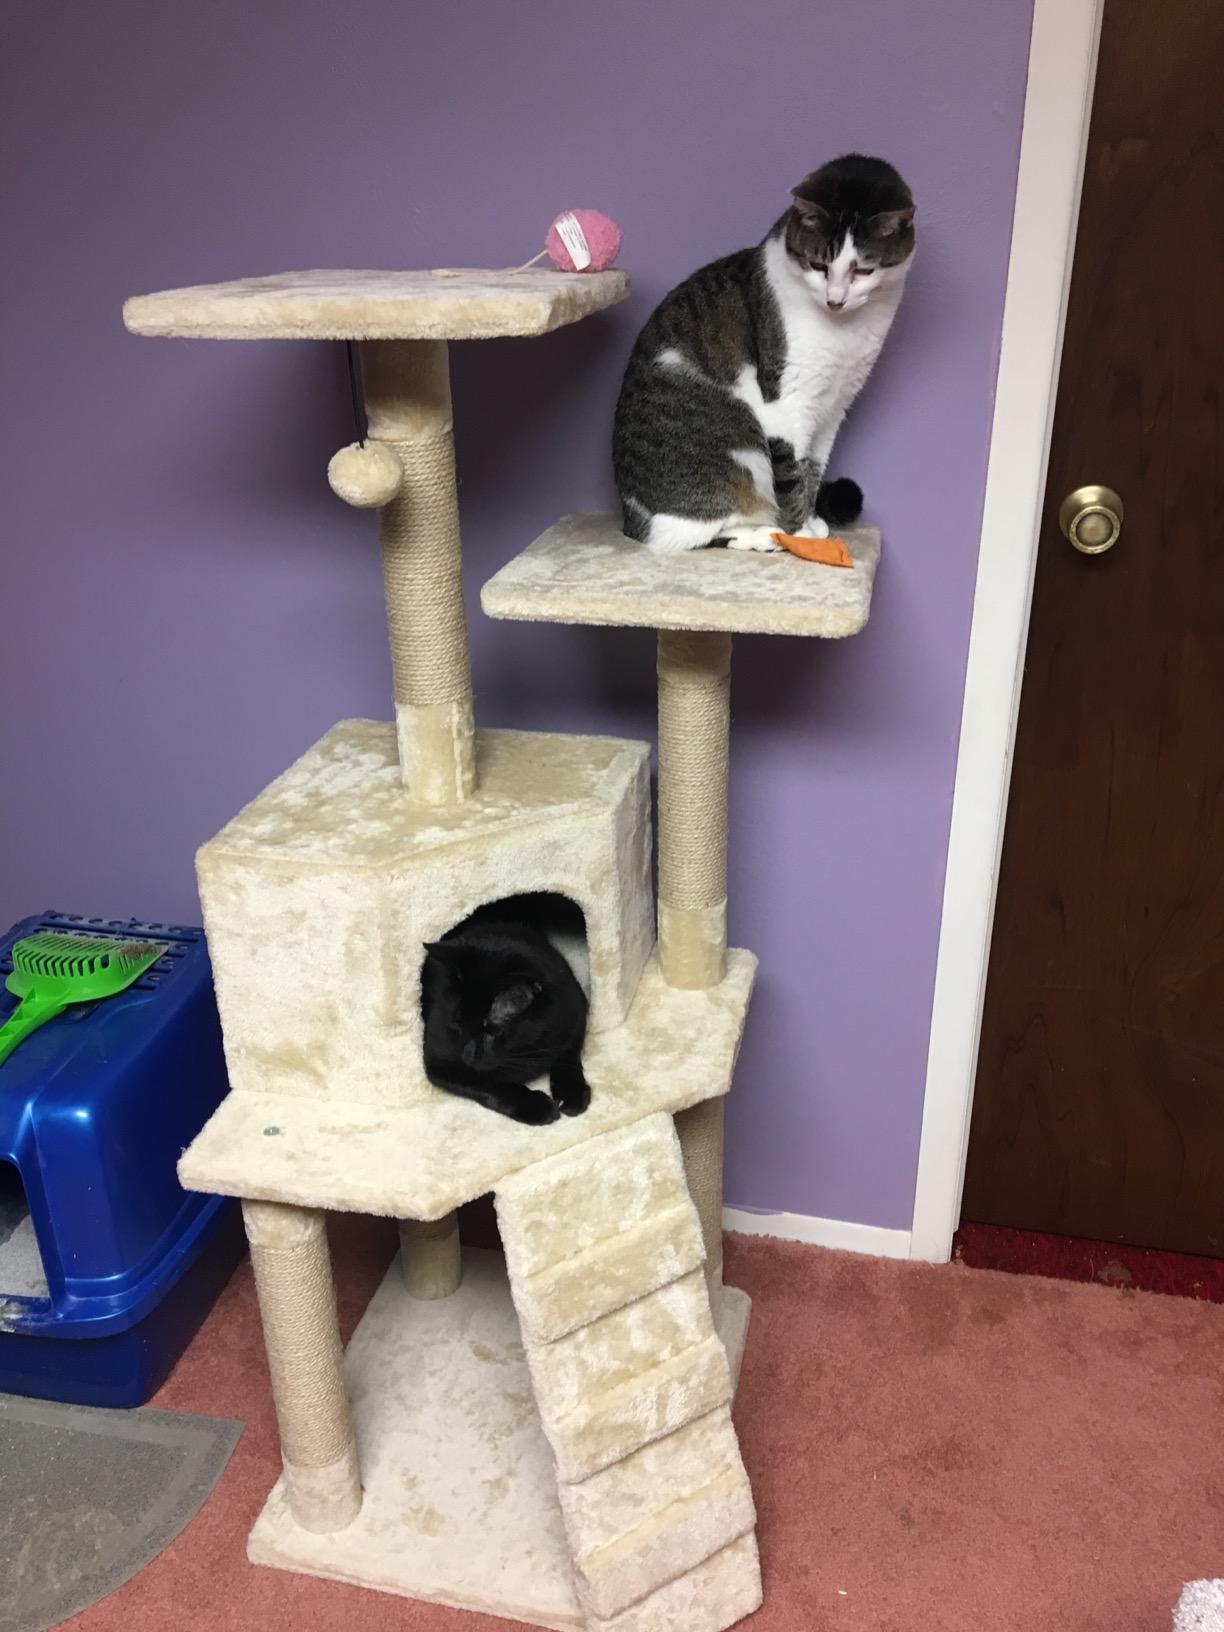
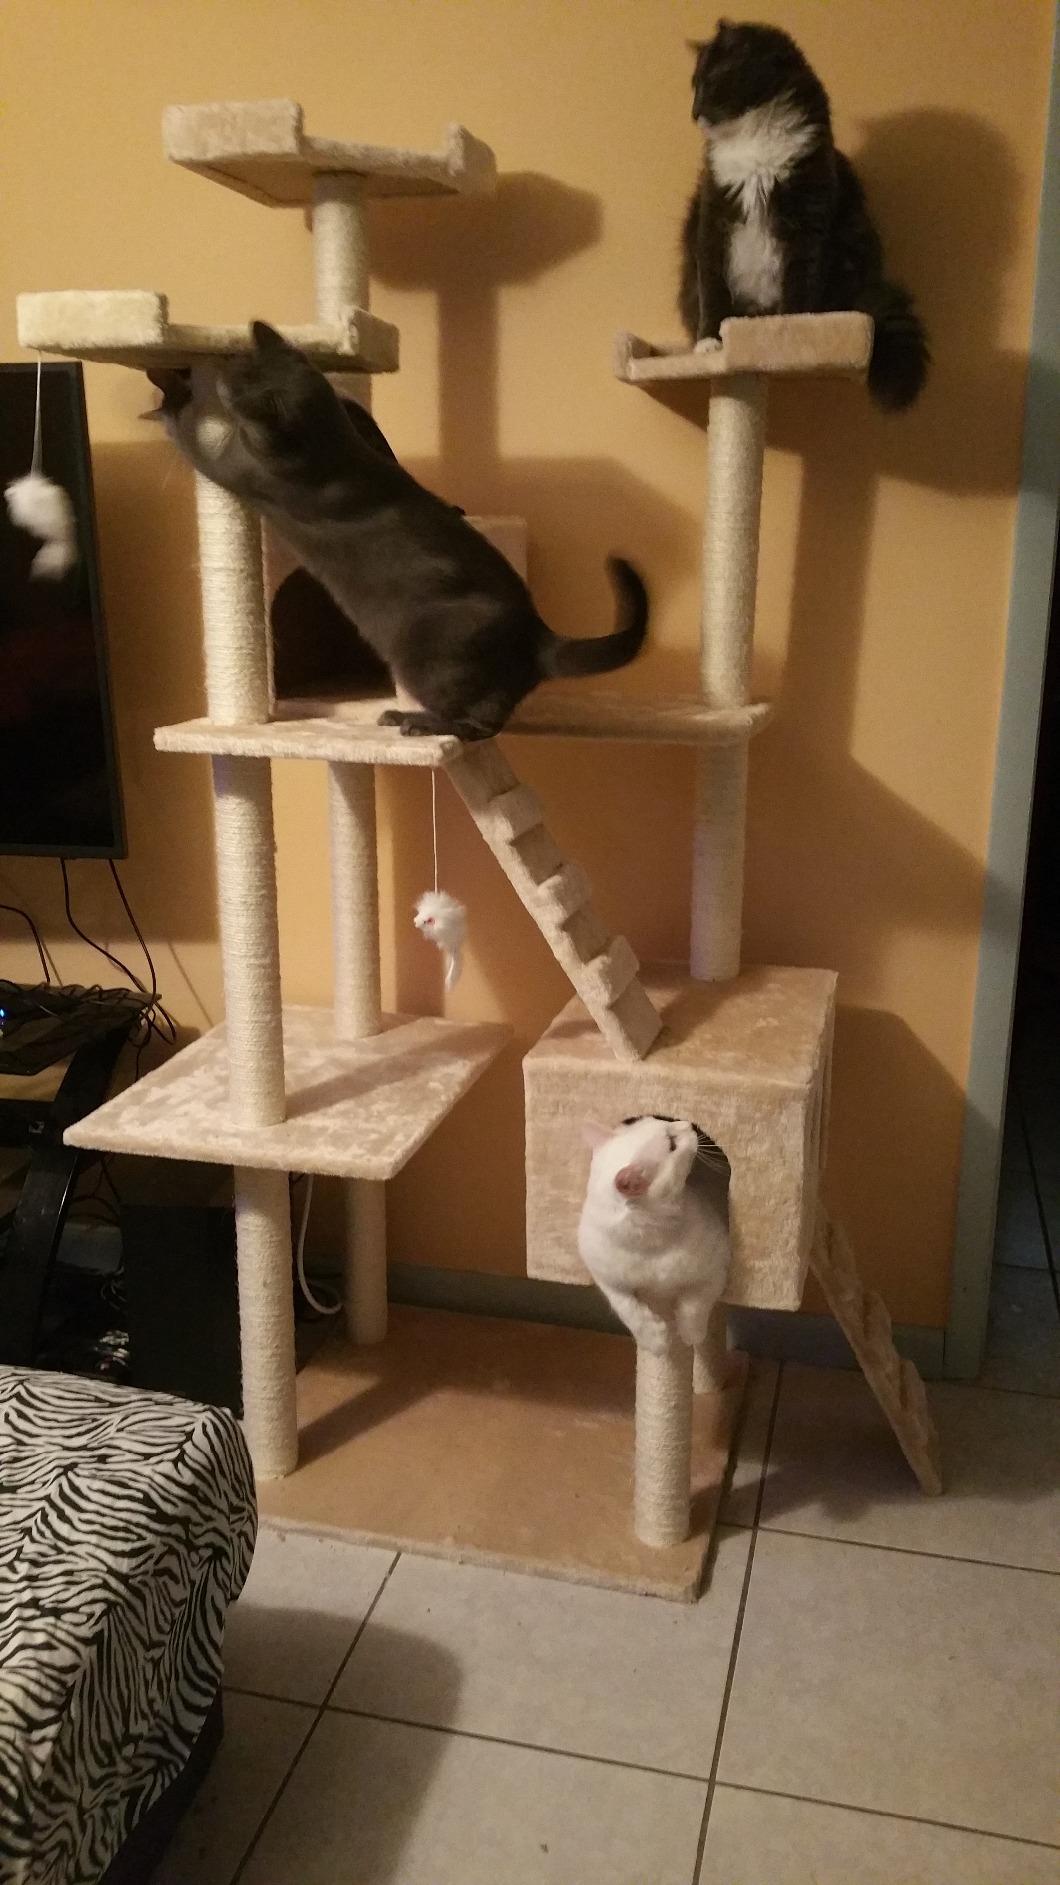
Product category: items_cat tree
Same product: no